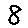
Label: 8